List of Stargate Universe characters

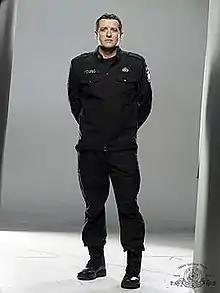
Louis Ferreira as Everett Young

Everett Young (portrayed by Louis Ferreira) is a USAF Colonel. Young is 40 years old and has been married to Emily Young since 2005. His crew was forced through the Stargate, ultimately becoming stranded on the "Destiny". As the most senior military personnel, he becomes Captain aboard the "Destiny". It is revealed in later episodes that while in command of Icarus Base, he had a brief affair with a subordinate junior officer Lt. Johansen, resulting in her pregnancy. It is this affair coupled with his refusal to put his wife before his military career that ultimately leads to the end of his marriage. As commented by Dr. Rush, Colonel Young has been through hell in his time on-board Destiny which almost caused him to go insane.